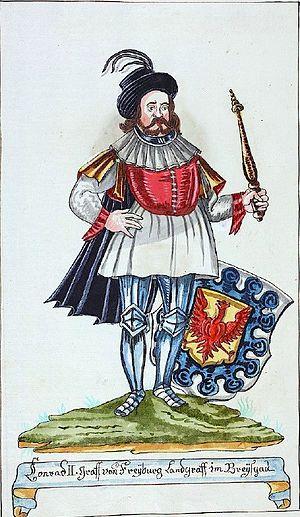
Conrad III de Fribourg, né à une date inconnue et mort le 10 juillet 1350, est un comte de Fribourg-en-Brisgau.